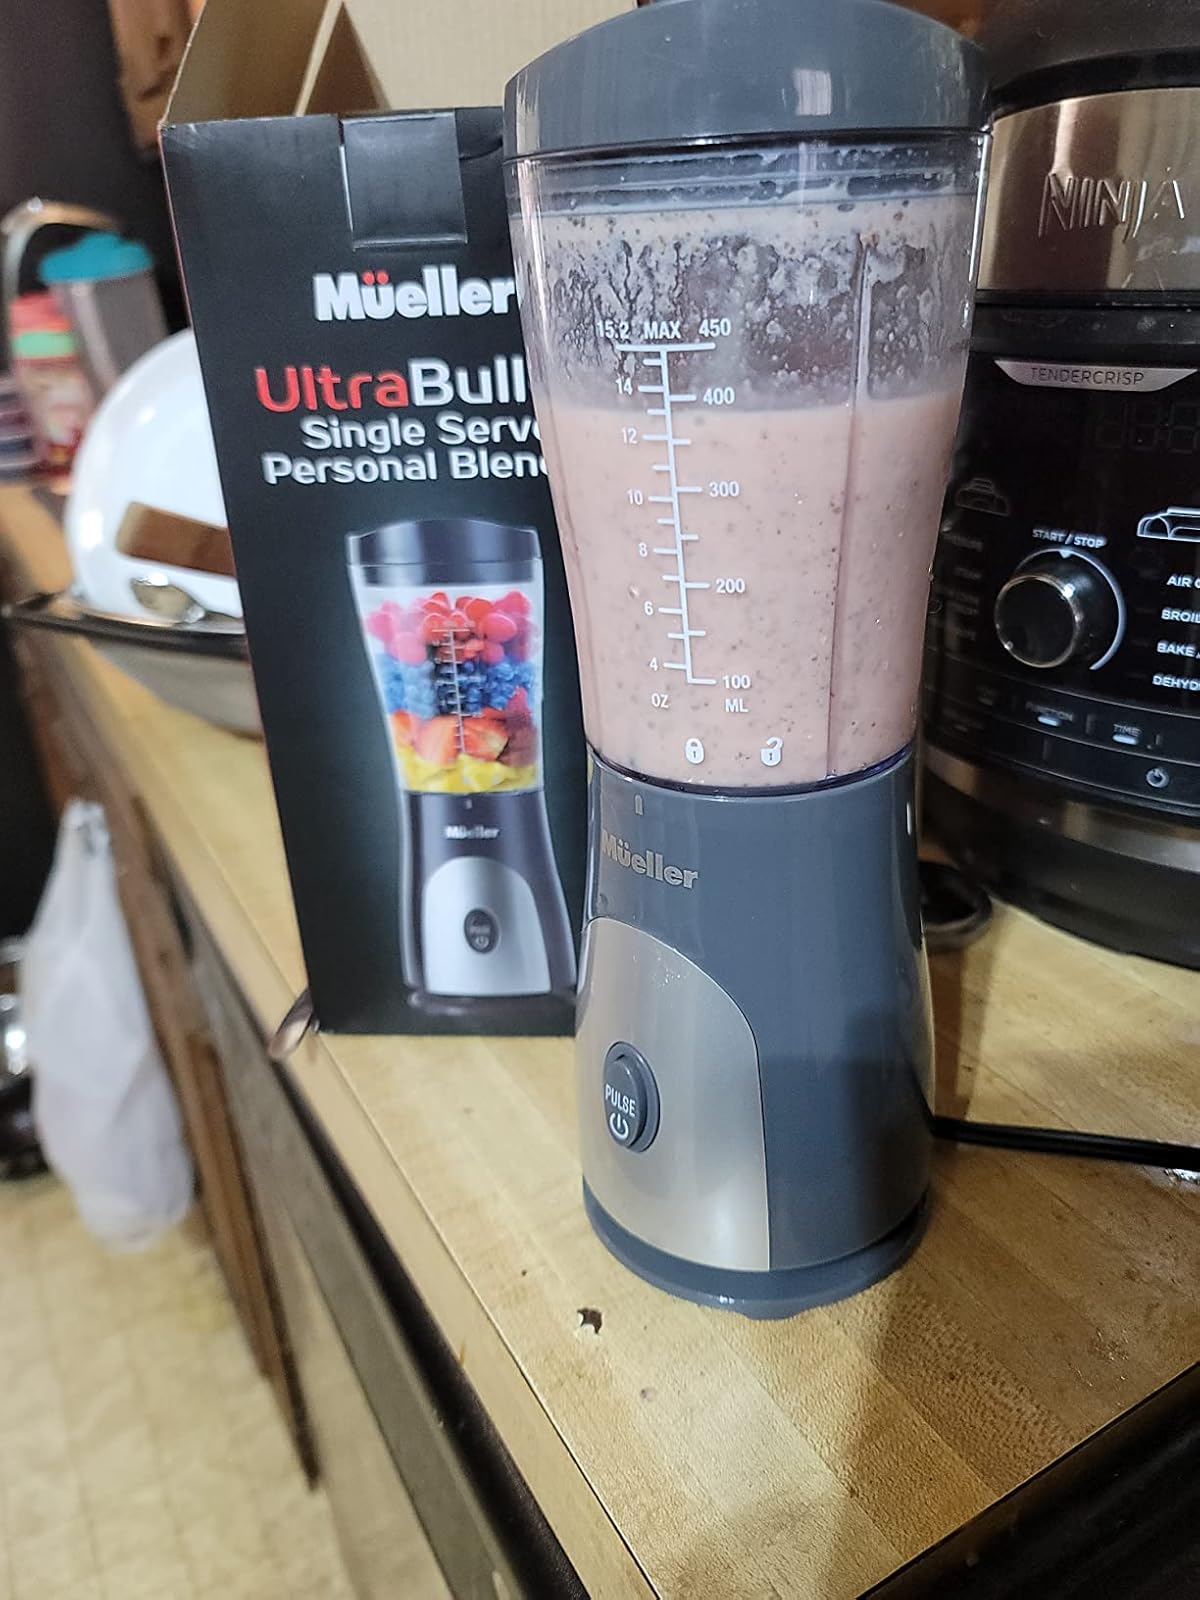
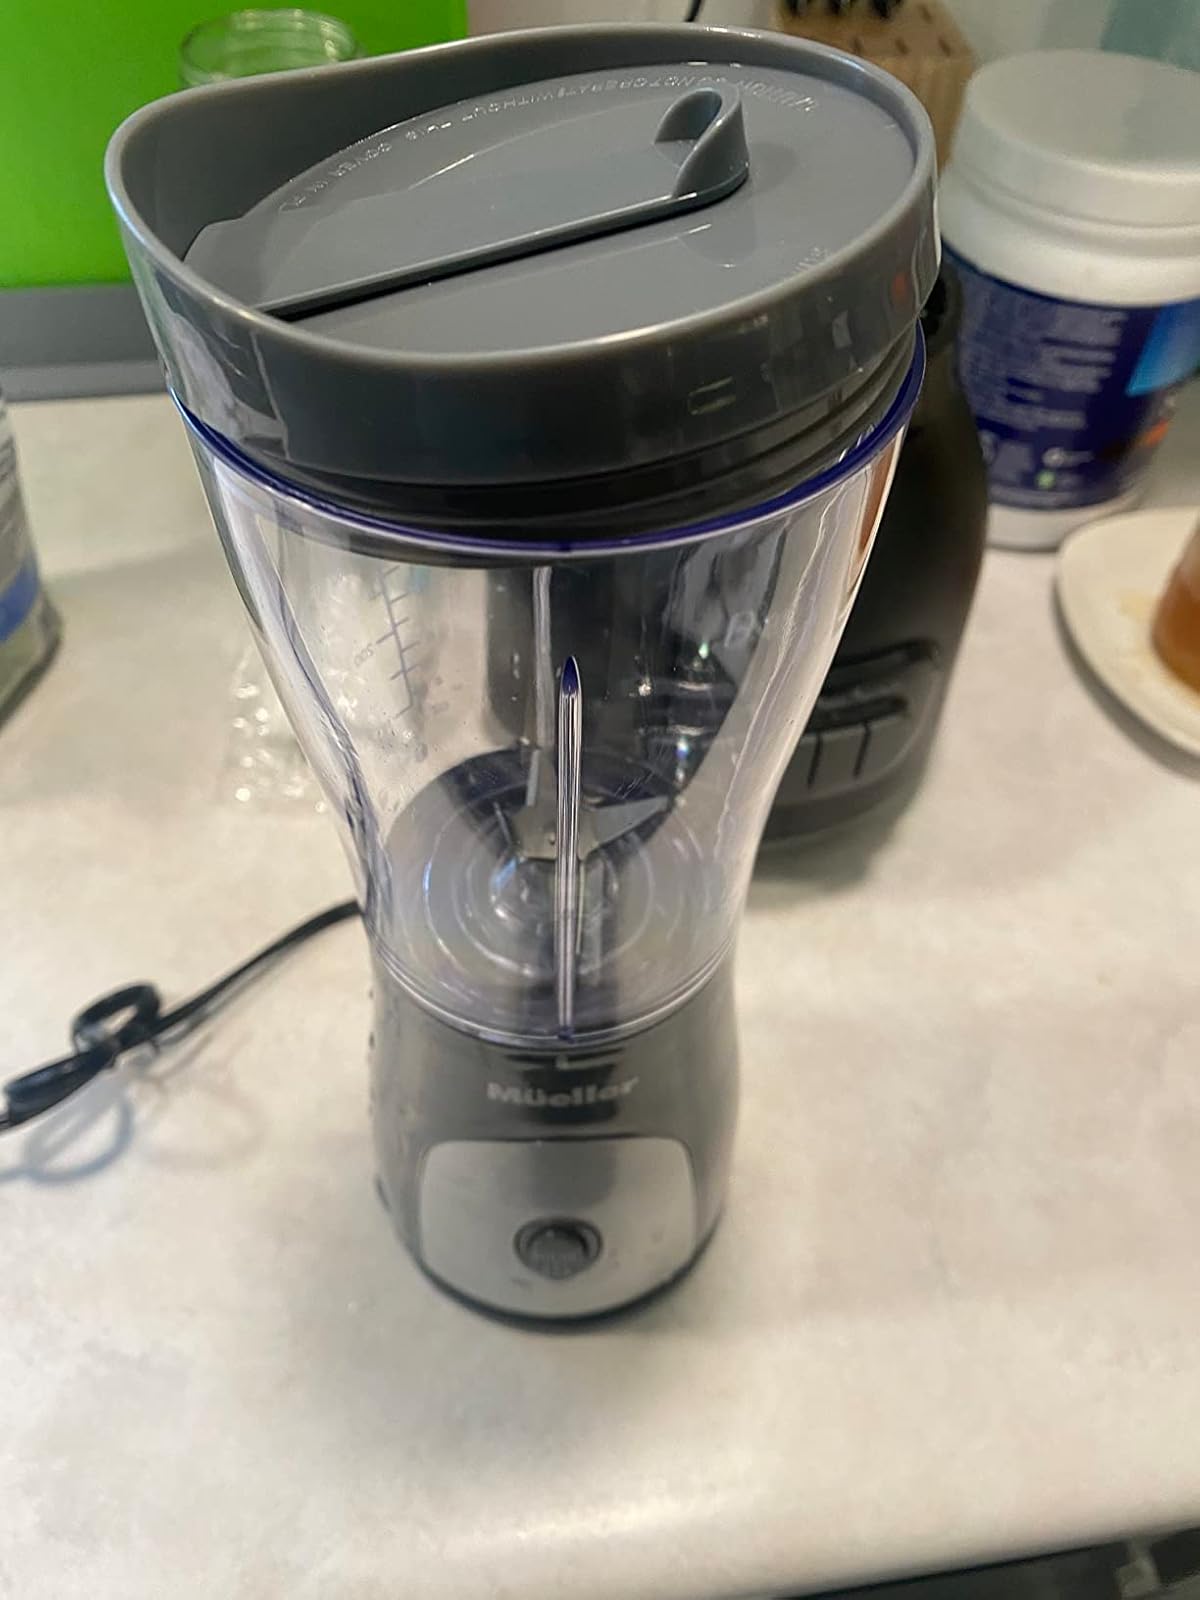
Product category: items_blender
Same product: yes